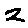
Label: 2